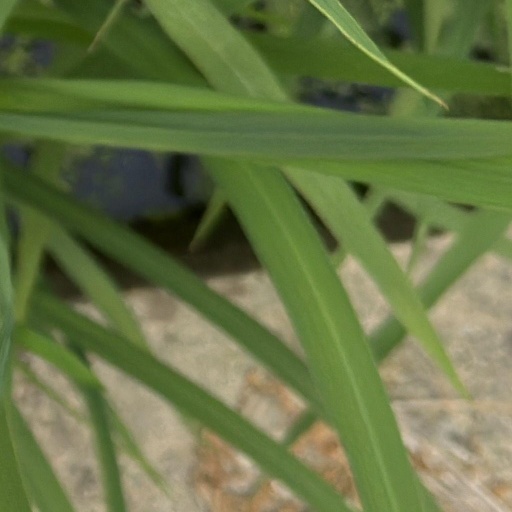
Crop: rice